Lee–Enfield

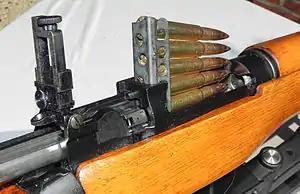
Lee–Enfield No. 4 Mk 2 with the ladder aperture sight flipped up and 5-round charger

In 1926, the British Army changed its nomenclature; the SMLE became known as the "Rifle No. 1 Mk III" or "III*", with the original MLE and LEC becoming obsolete along with the earlier SMLE models. Many Mk III and III* rifles were converted to .22 rimfire calibre training rifles, and designated "Rifle No. 2", of varying marks. (The Pattern 1914 became the "Rifle No. 3".)